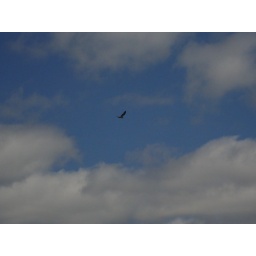
A bird flying in the sky. Looks like maybe a hawk.